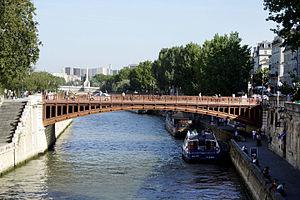
Le pont au Double est un pont franchissant la Seine à Paris, en France.